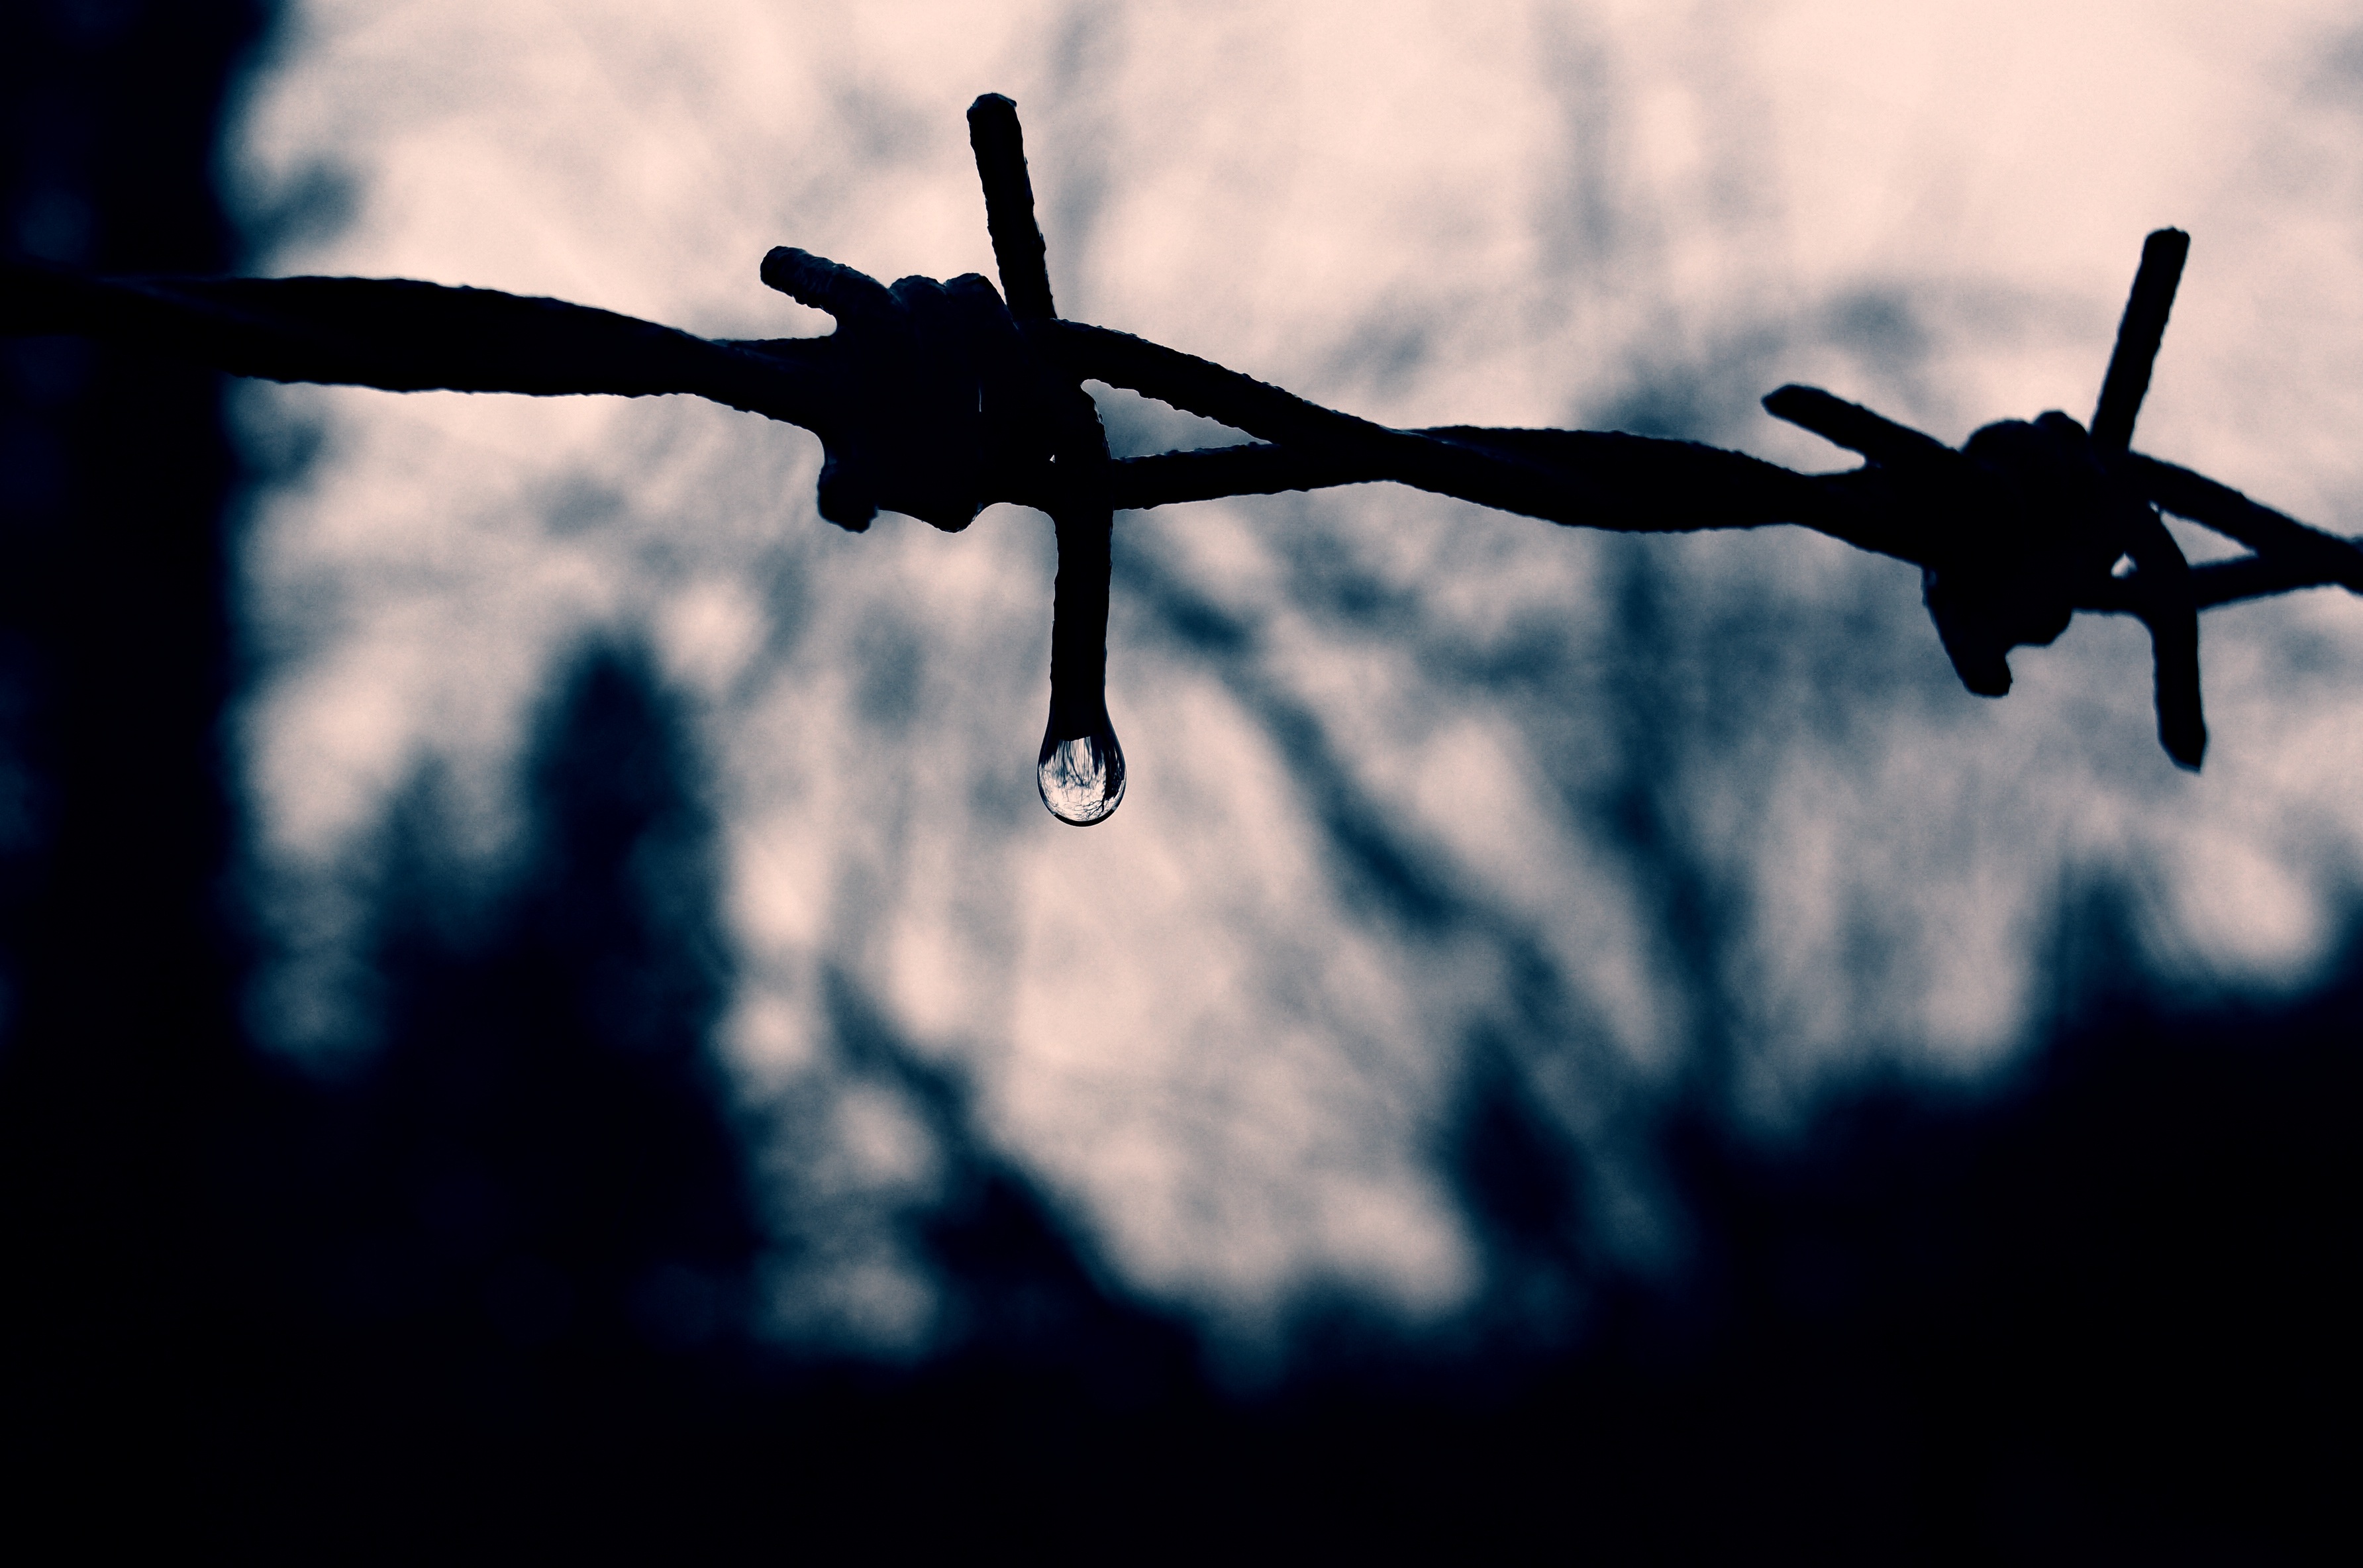
wing, fence, barbed wire, sky, raindrop, airplane, aircraft, vehicle, aviation, flight, darkness, close, drip, drop of water, mirroring, macro photography, fighter aircraft, atmosphere of earth, wire fencing, home fencing